Cape Hatteras

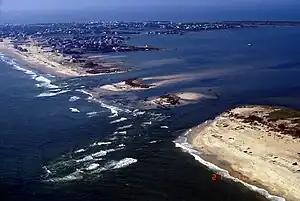
An aerial view of where Hurricane Isabel cut inlets into Hatteras Island

Cape Hatteras has a humid subtropical climate (Köppen: "Cfa"), with long, hot summers, and short, mild winters. Most of the area falls into USDA Plant Hardiness Zone 9. Cape Hatteras is surrounded by water, with Pamlico Sound to the west and the Atlantic Ocean to the east. The proximity to water moderates conditions throughout the year, producing cooler summers and warmer winters than inland areas of North Carolina. The cape is the northern limit of tropical fauna.